Tales of a Wayside Inn

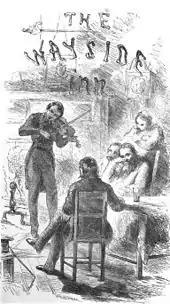
Title page illustration for an 1864 edition of "Tales of a Wayside Inn"

Tales of a Wayside Inn is a collection of poems by American poet Henry Wadsworth Longfellow. The book, published in 1863, depicts a group of people at the Wayside Inn in Sudbury, Massachusetts, as each tells a story in the form of a poem. The characters telling the stories at the inn are based on real people. The compilation, which Longfellow originally wanted to title "The Sudbury Tales", proved to be popular and he issued two additional series in the 1870s.